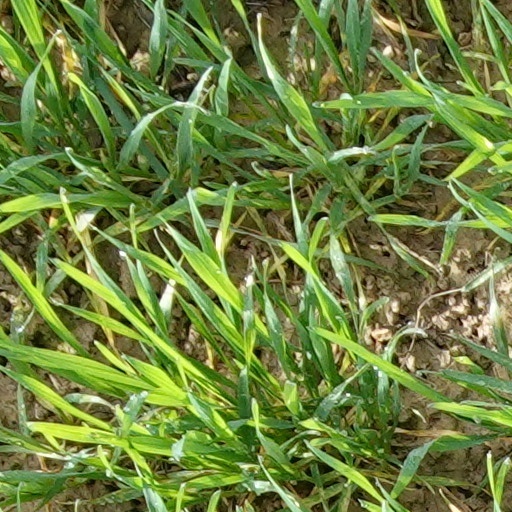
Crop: wheat